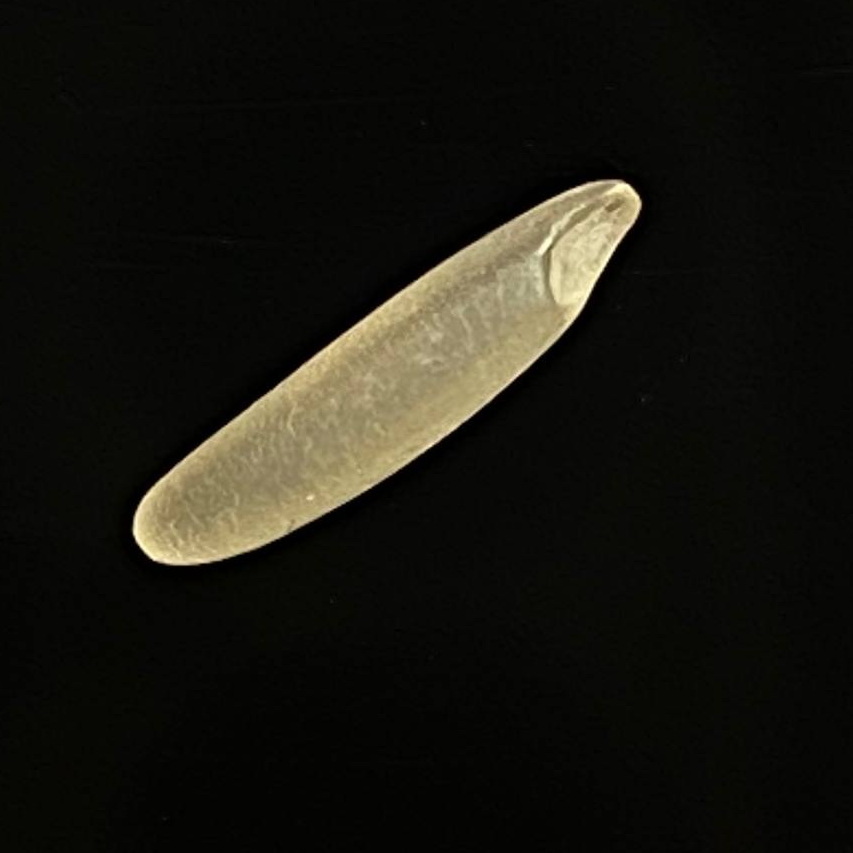
Rice variety: Bashmoti